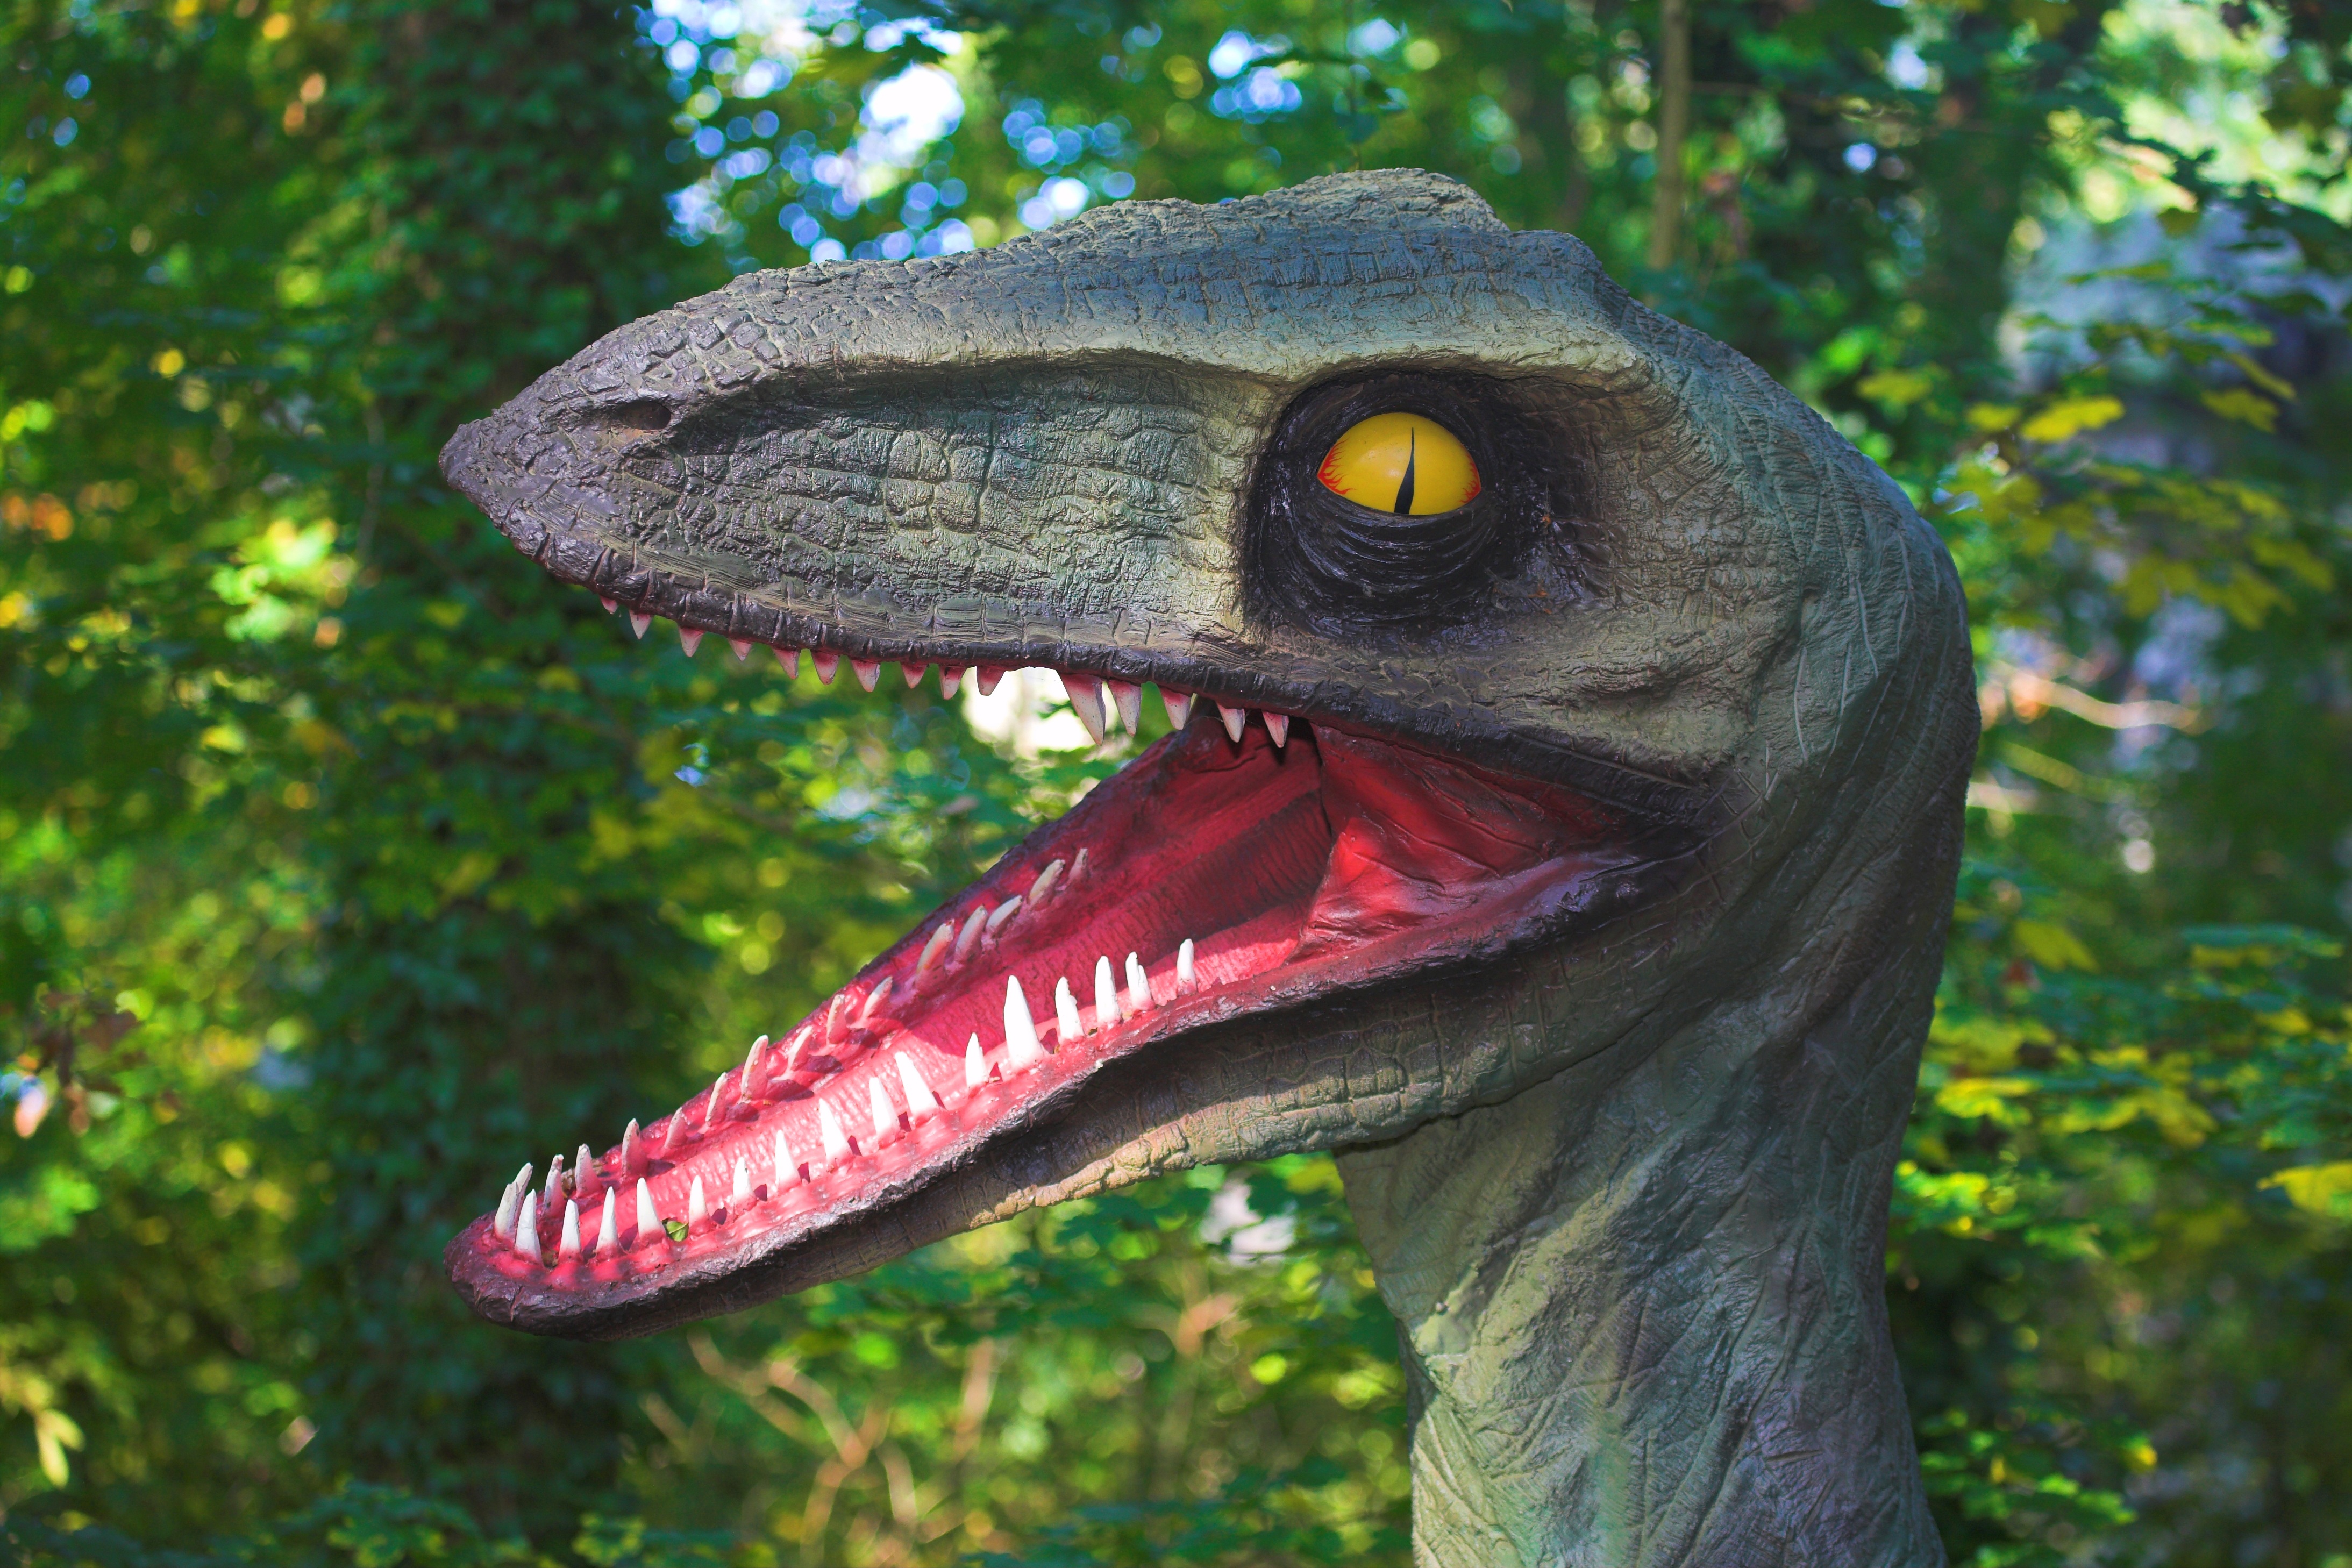
forest, bird, wildlife, beak, fauna, image, teeth, dinosaur, velociraptor